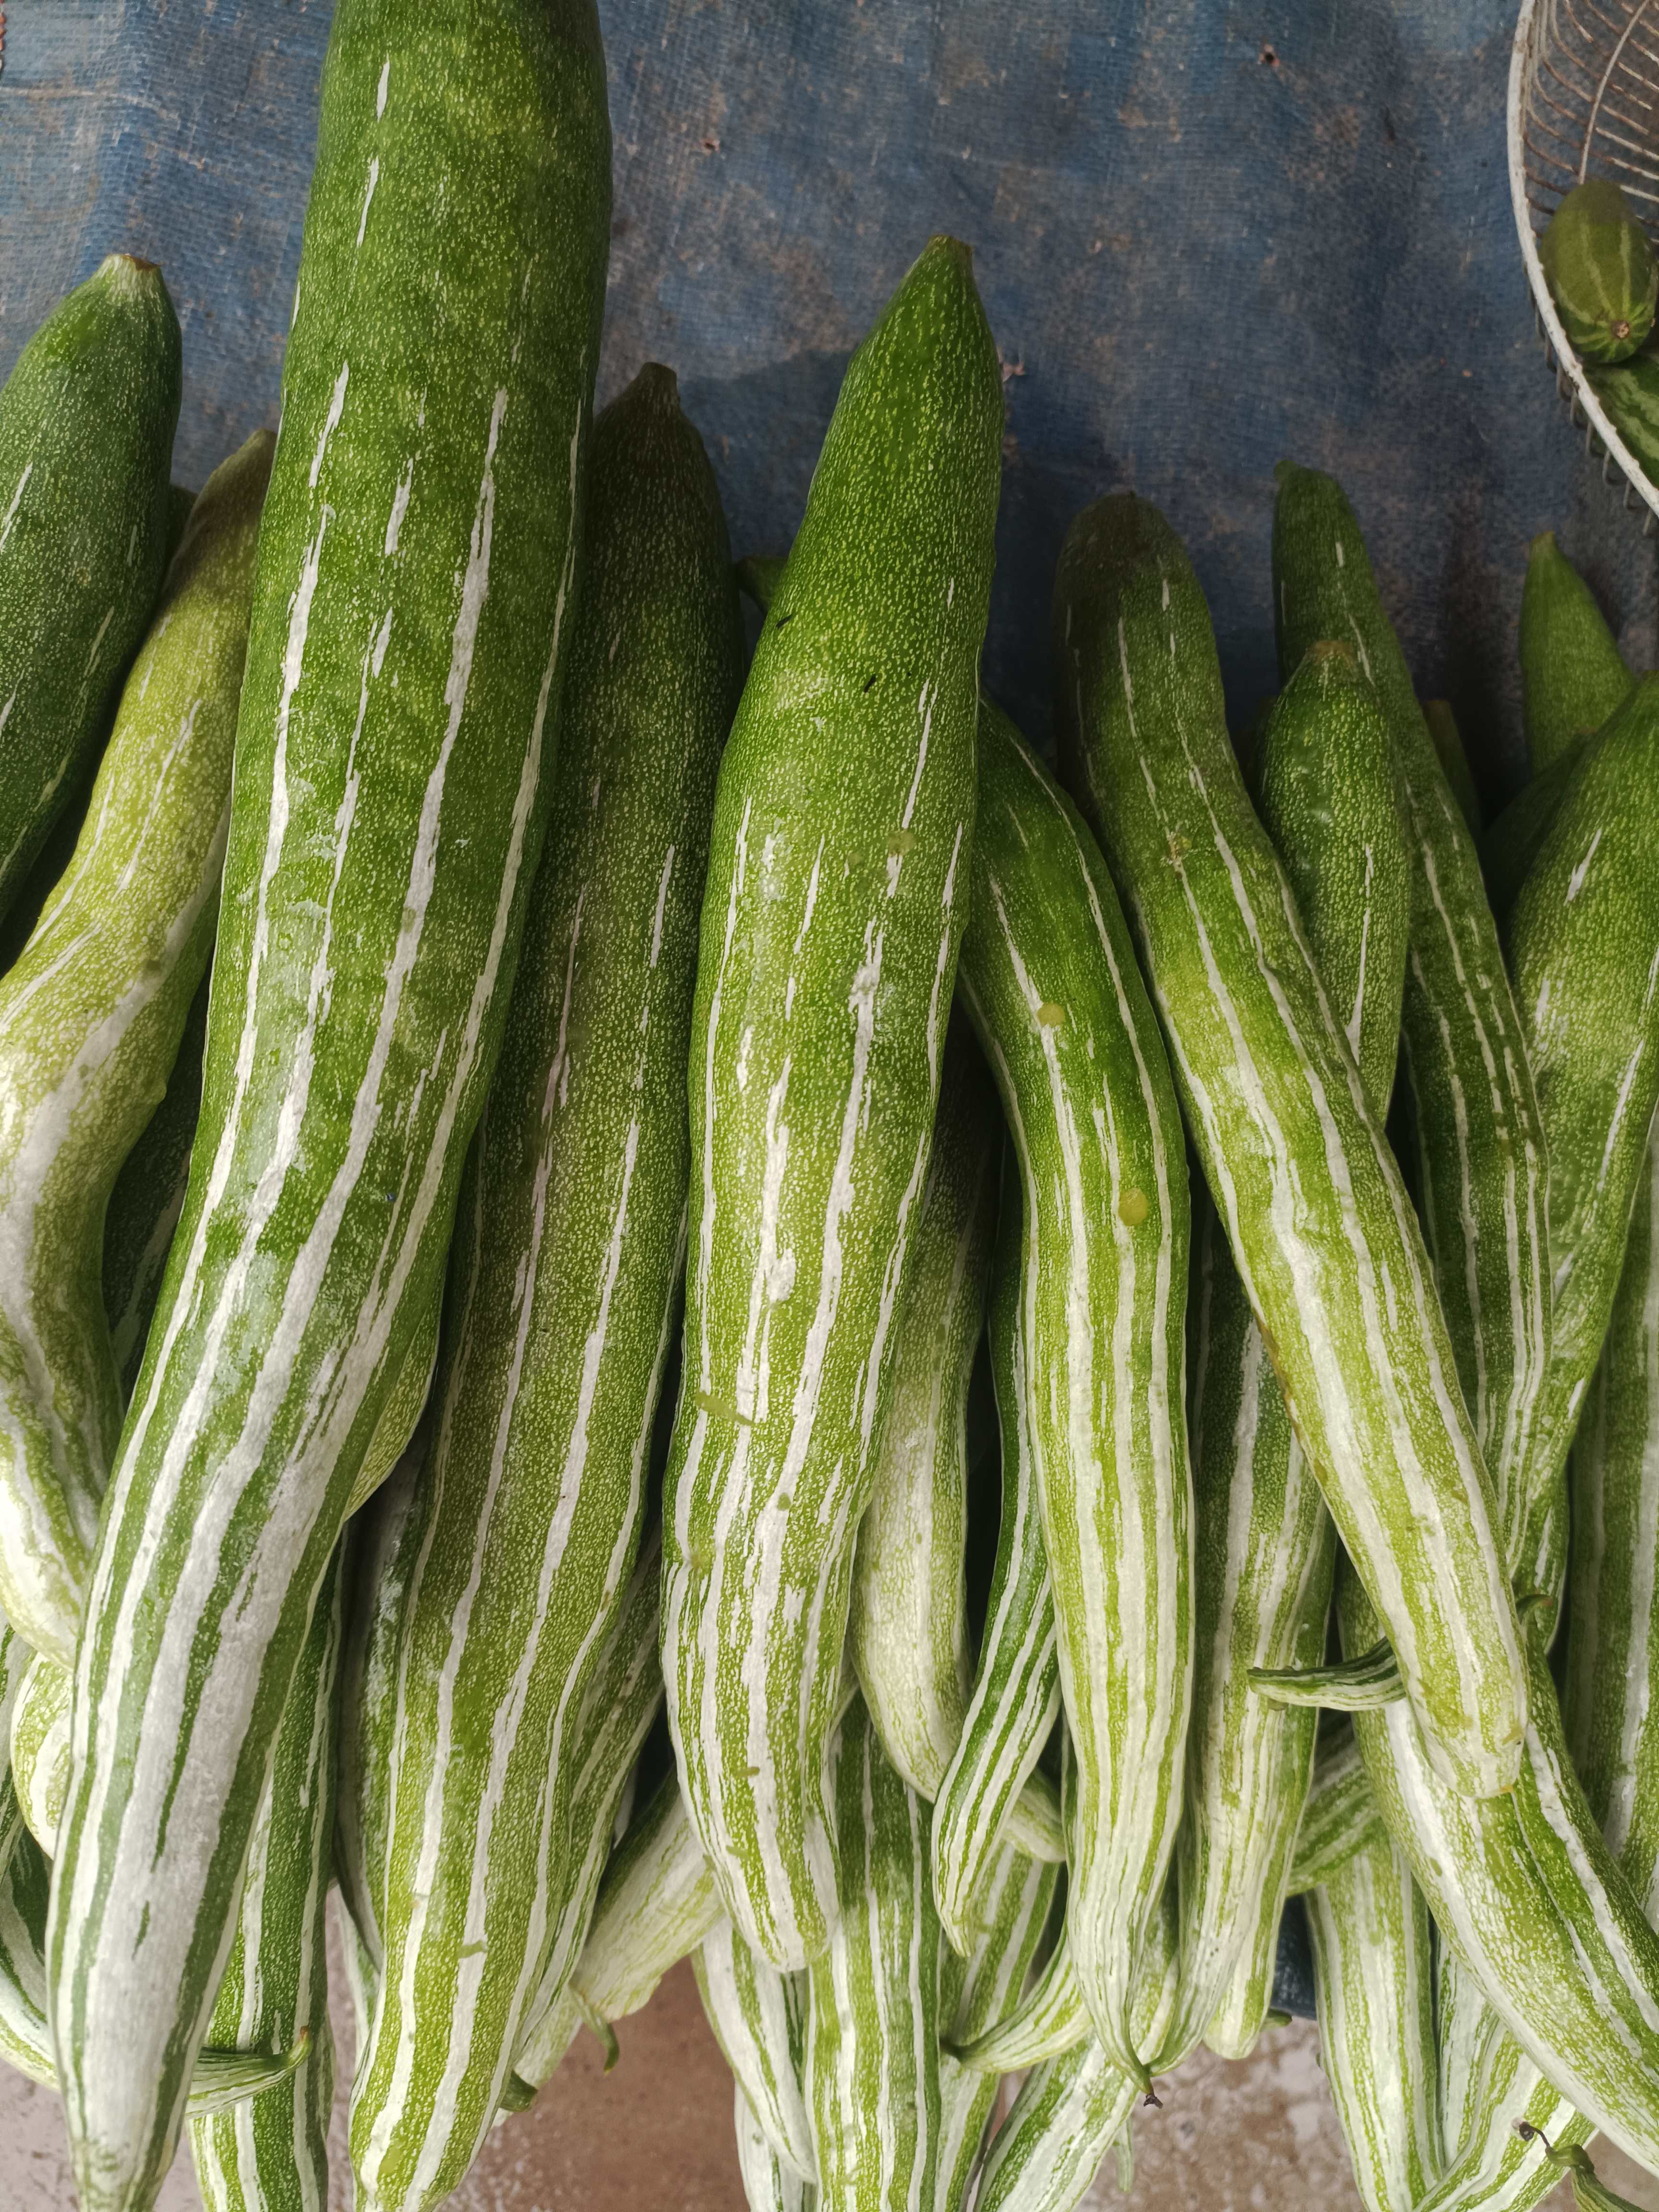
Label: Trichosanthes cucumerina